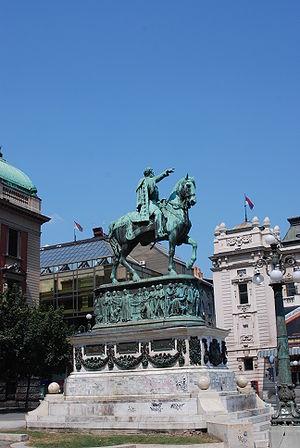
Cet article recense les statues équestres en Serbie.